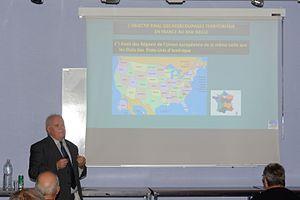
François Asselineau [fʀɑ̃ˈswa ˈaslino], né le 14 septembre 1957 à Paris, est un haut fonctionnaire et homme politique français.